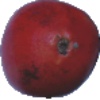
Label: pomegranate